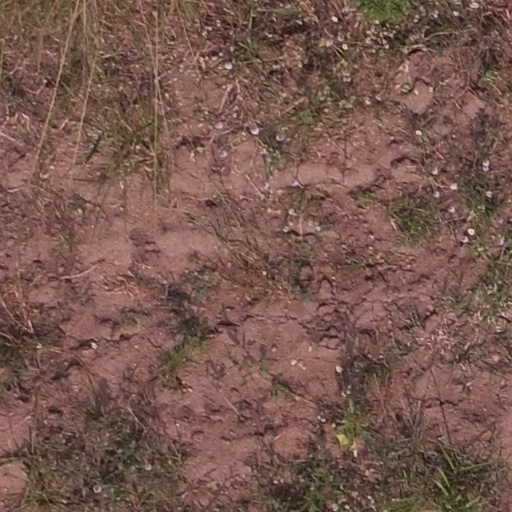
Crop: maize; corn